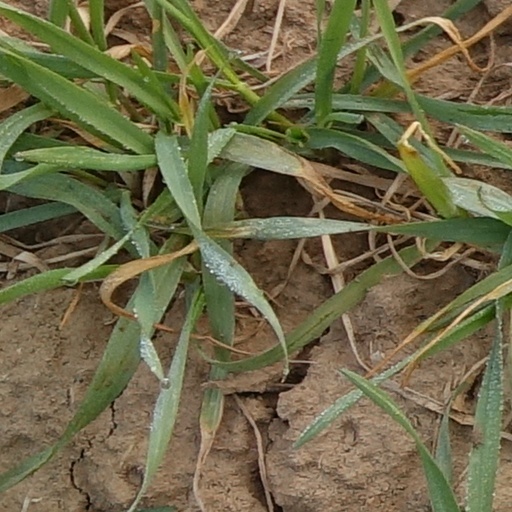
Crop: wheat